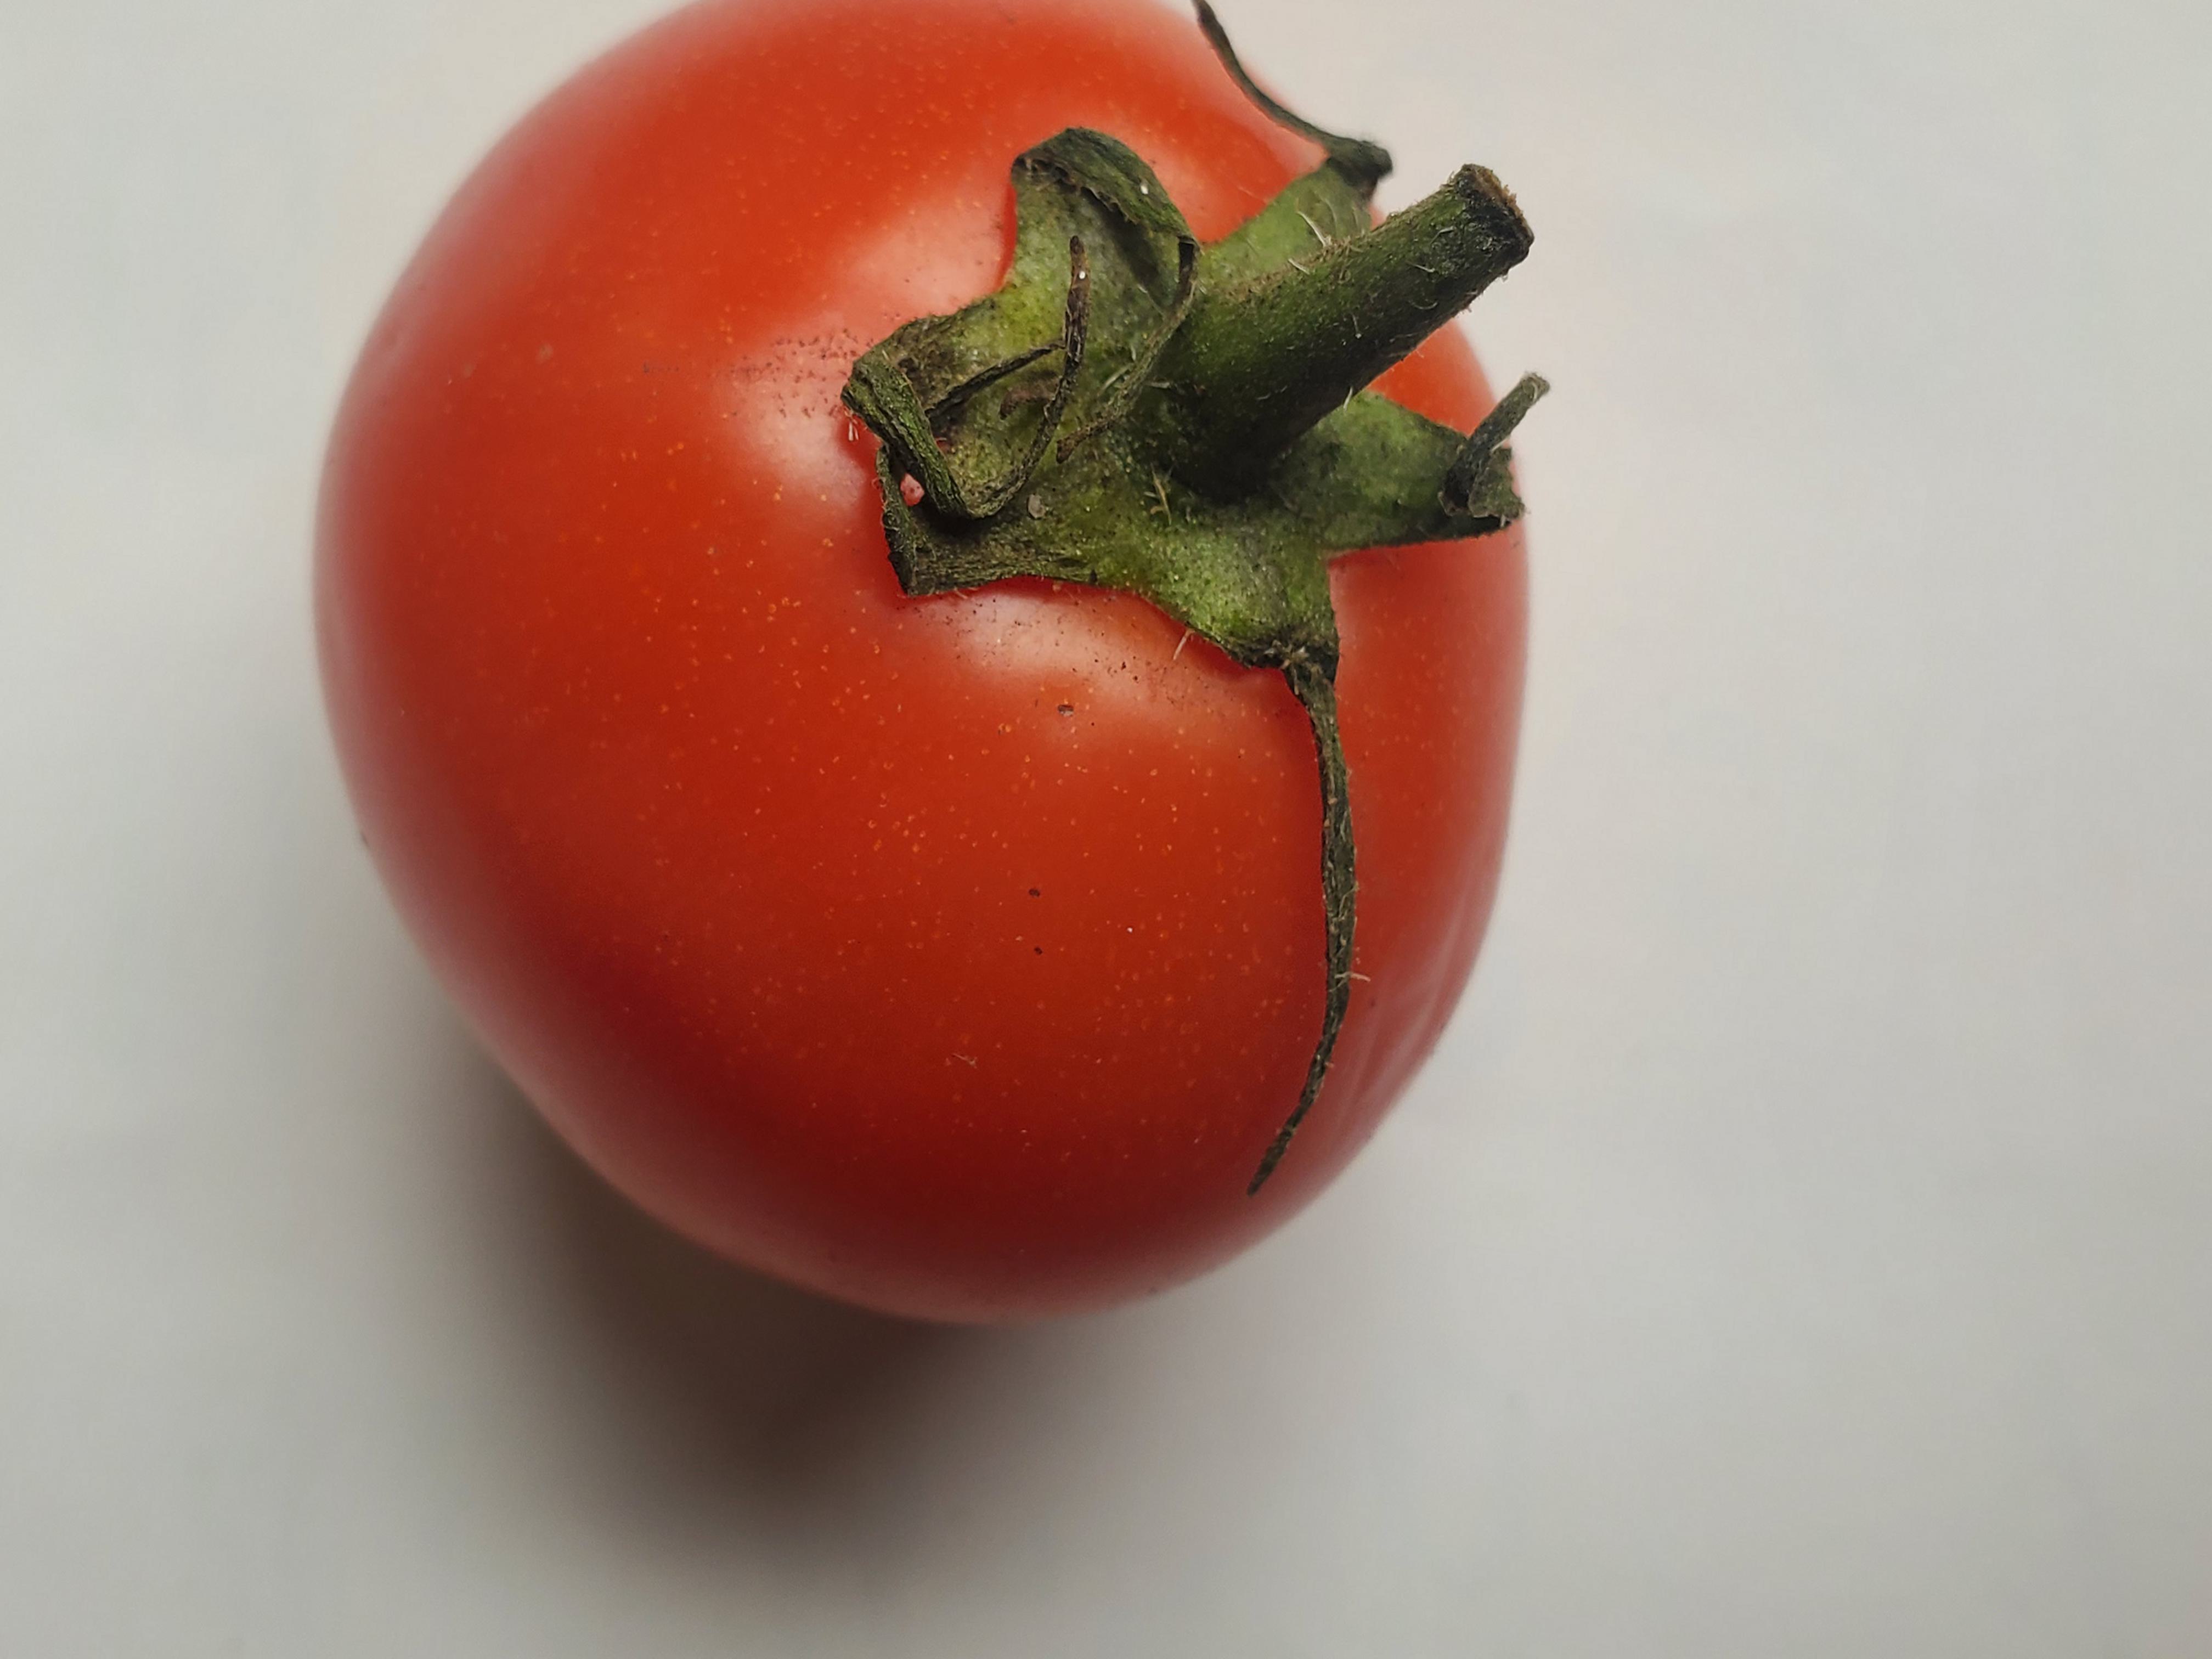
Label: Fresh